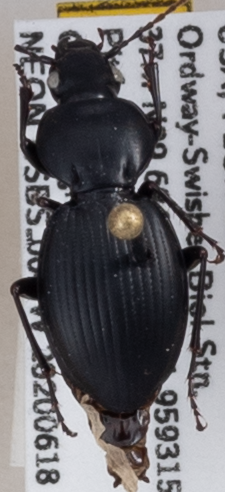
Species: Cyclotrachelus faber
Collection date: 2020-06-18
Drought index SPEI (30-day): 1.69
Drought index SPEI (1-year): -0.39
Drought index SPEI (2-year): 0.8